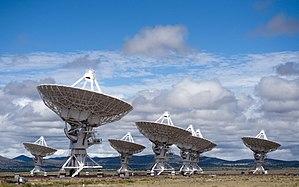
L'hypothèse du zoo est une explication théorique, avancée en 1973 par l'astronome John A. Ball, sur des prémisses posées par Constantin Tsiolkovski en 1934, en réponse au paradoxe de Fermi lequel concerne l'apparente absence de contacts et de preuves de l'existence d'une vie extraterrestre. Selon cette hypothèse, les extra-terrestres existeraient et seraient assez avancés technologiquement pour pouvoir communiquer avec les Terriens. Ils observeraient la Terre et l'humanité à distance, sans essayer d'interagir, à la façon de chercheurs qui observent des animaux primitifs à distance, évitant d'entrer en contact afin de ne pas les perturber.